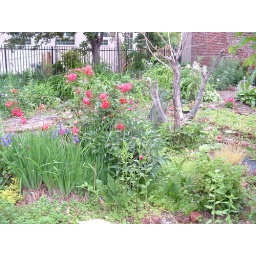
this is the section with the irises, peony, rose bush, and herbs. See dead fig tree in the back corner